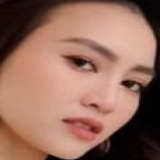
diễn viên Ninh Dương Lan Ngọc